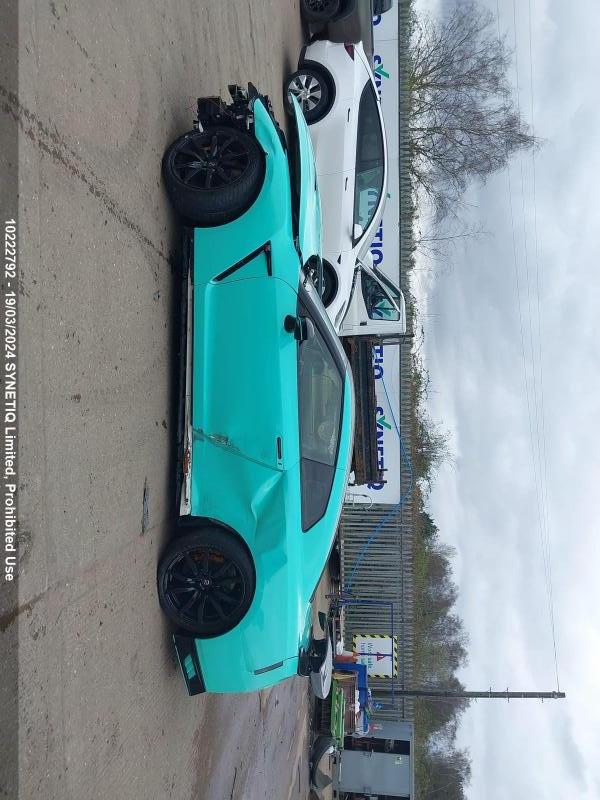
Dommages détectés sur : capot, aile avant gauche, porte avant gauche, aile arrière gauche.
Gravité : mineur